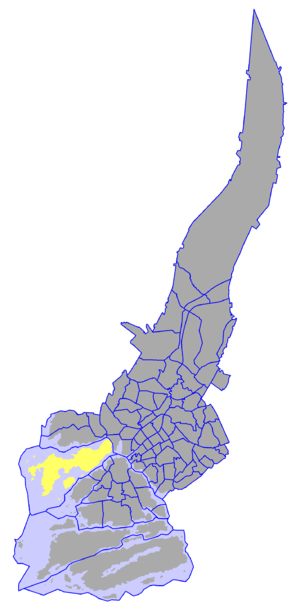
L'île de Ruissalo est une île de l'archipel finlandais et un quartier de la ville de Turku en Finlande.